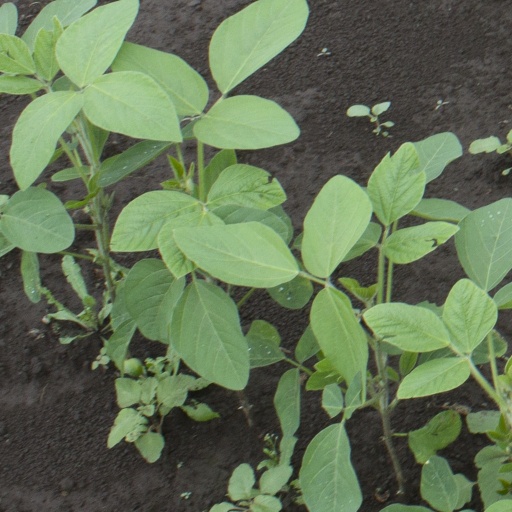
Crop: soybean